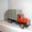
Label: truck